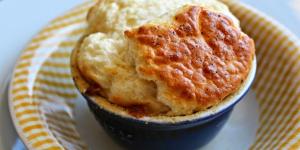
souffle de queso emmental